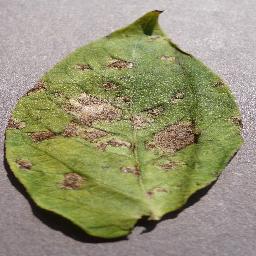
Etiqueta: Tizon_Temprano